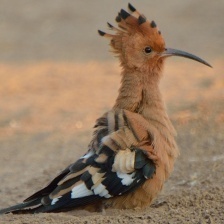
Species: HOOPOES
Scientific name: UPUPIDAE